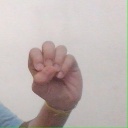
अक्षर: उ